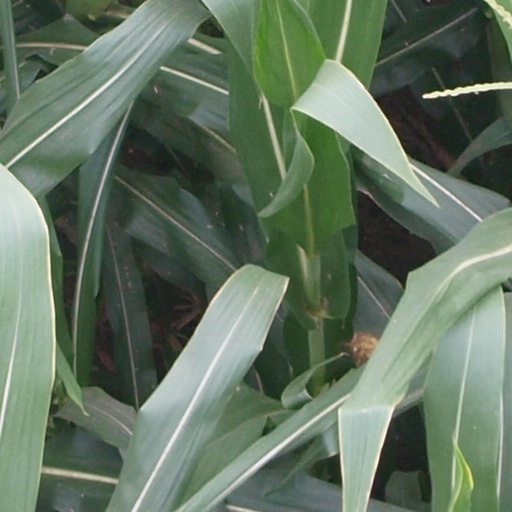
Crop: maize; corn